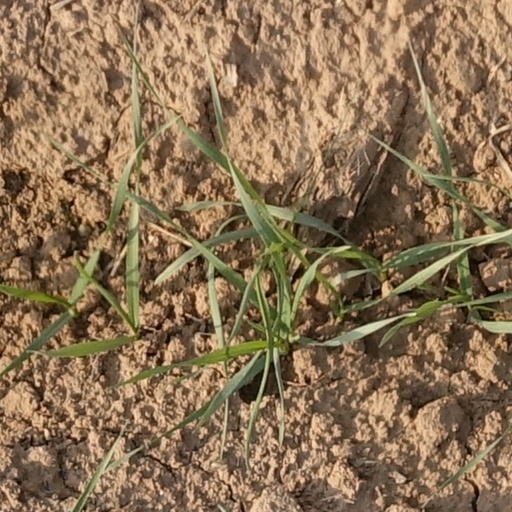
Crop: wheat